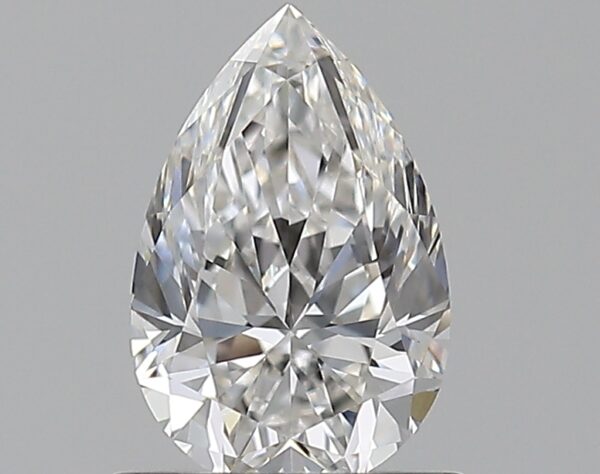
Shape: pear
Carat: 0.72
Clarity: VVS2
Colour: F
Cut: EX
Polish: EX
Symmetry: EX
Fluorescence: N
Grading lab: GIA
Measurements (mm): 7.51 x 4.92 x 3.14